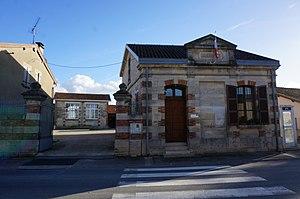
Vue de Songy.